Landsberg am Lech

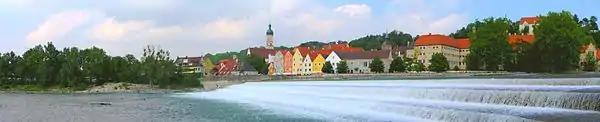
Lech weir and the historic centre of Landsberg am Lech

The town is noted for its prison where Adolf Hitler was incarcerated in 1924. During this incarceration Hitler wrote/dictated his book "Mein Kampf" together with Rudolf Hess. His cell, number 7, became part of the Nazi cult and many followers came to visit it during the German Nazi-period. Landsberg am Lech was also known as the town of the Hitler Youth.